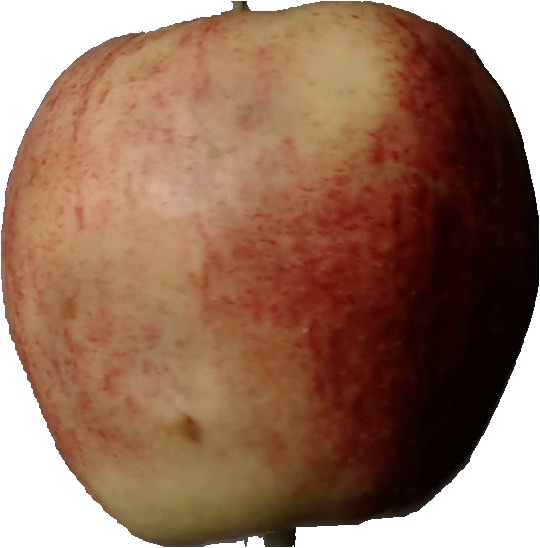
Label: apple_red_3